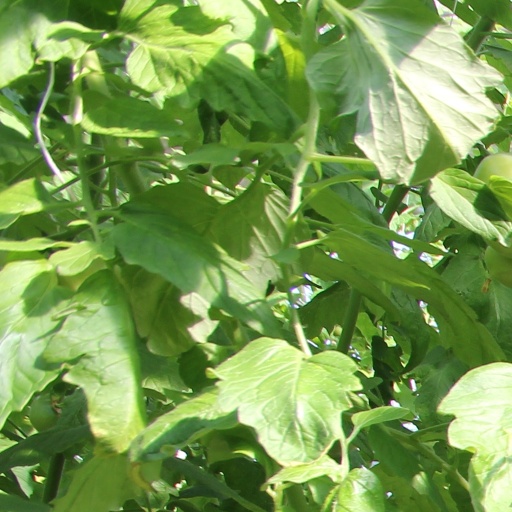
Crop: tomato